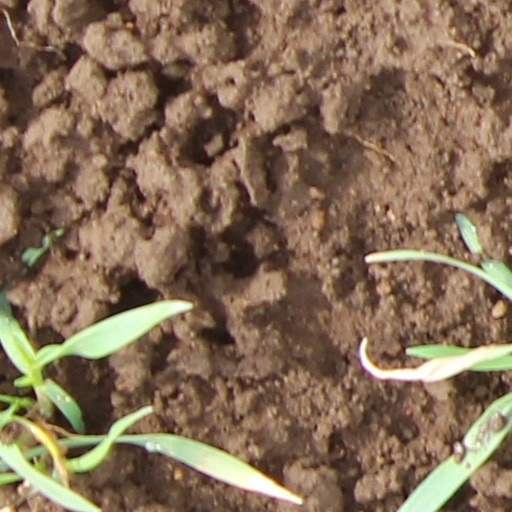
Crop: wheat